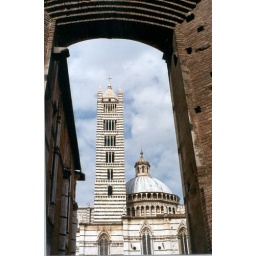
Siene's Duomo, St. Catherine's, black and white bell tower soars above the city. (2005)